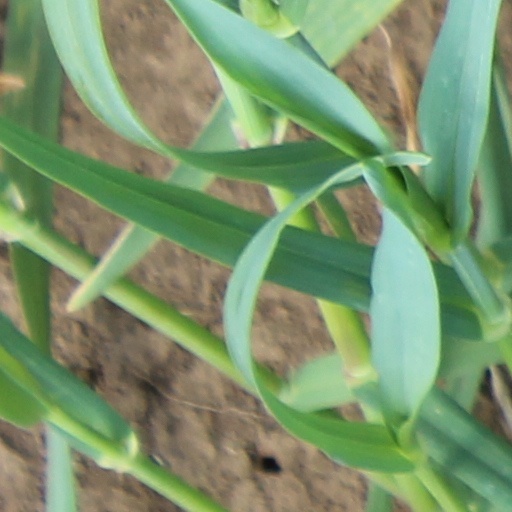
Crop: wheat